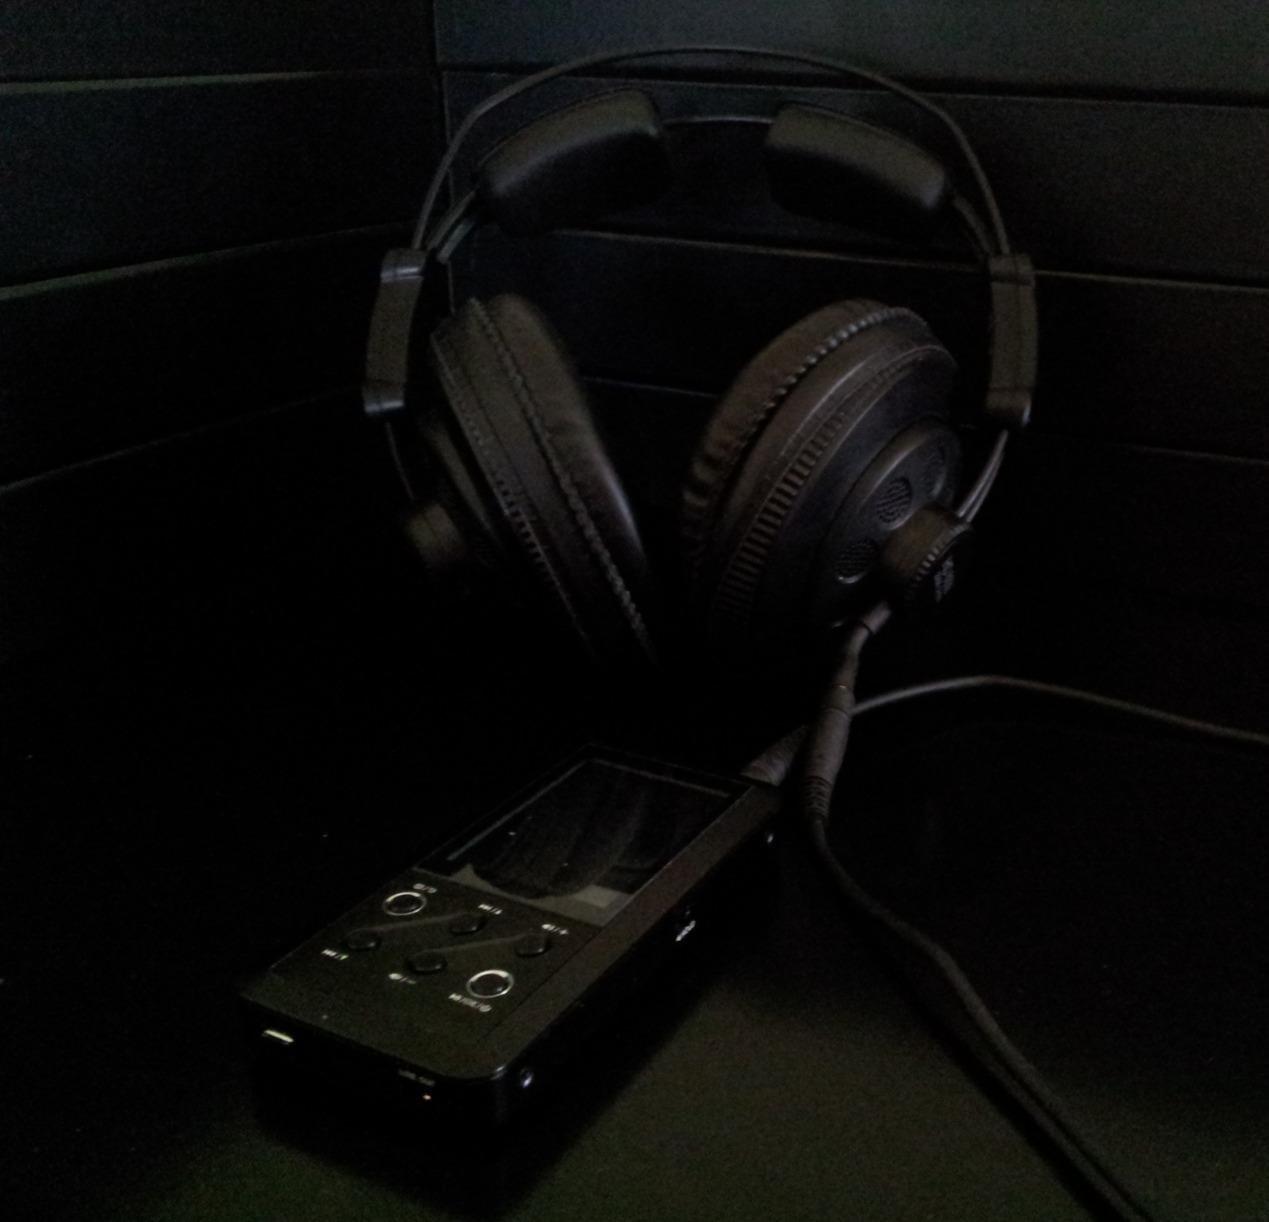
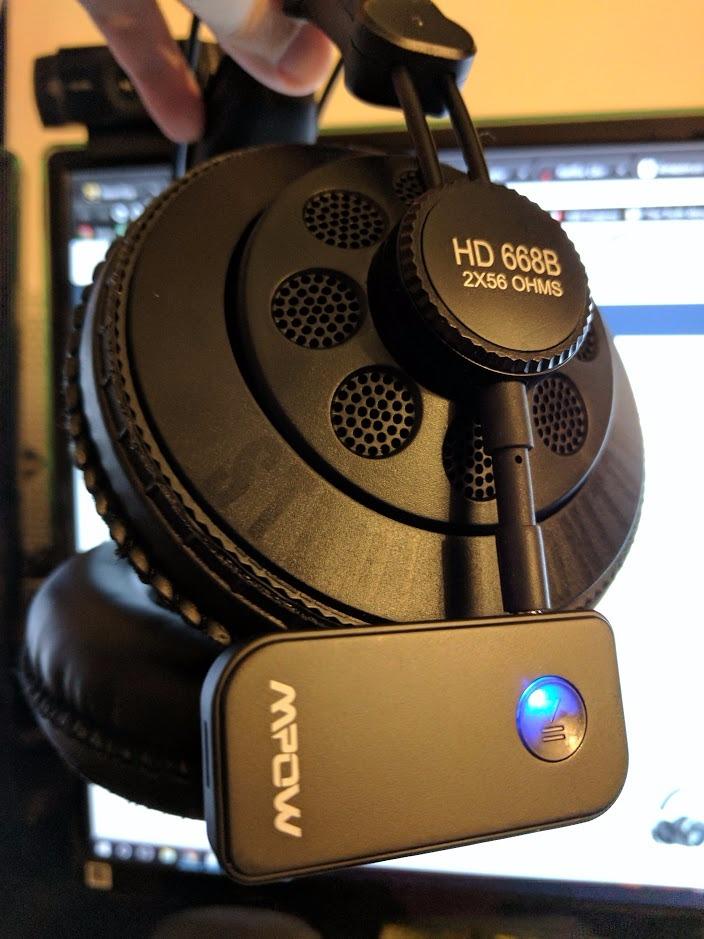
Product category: headphones
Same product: yes